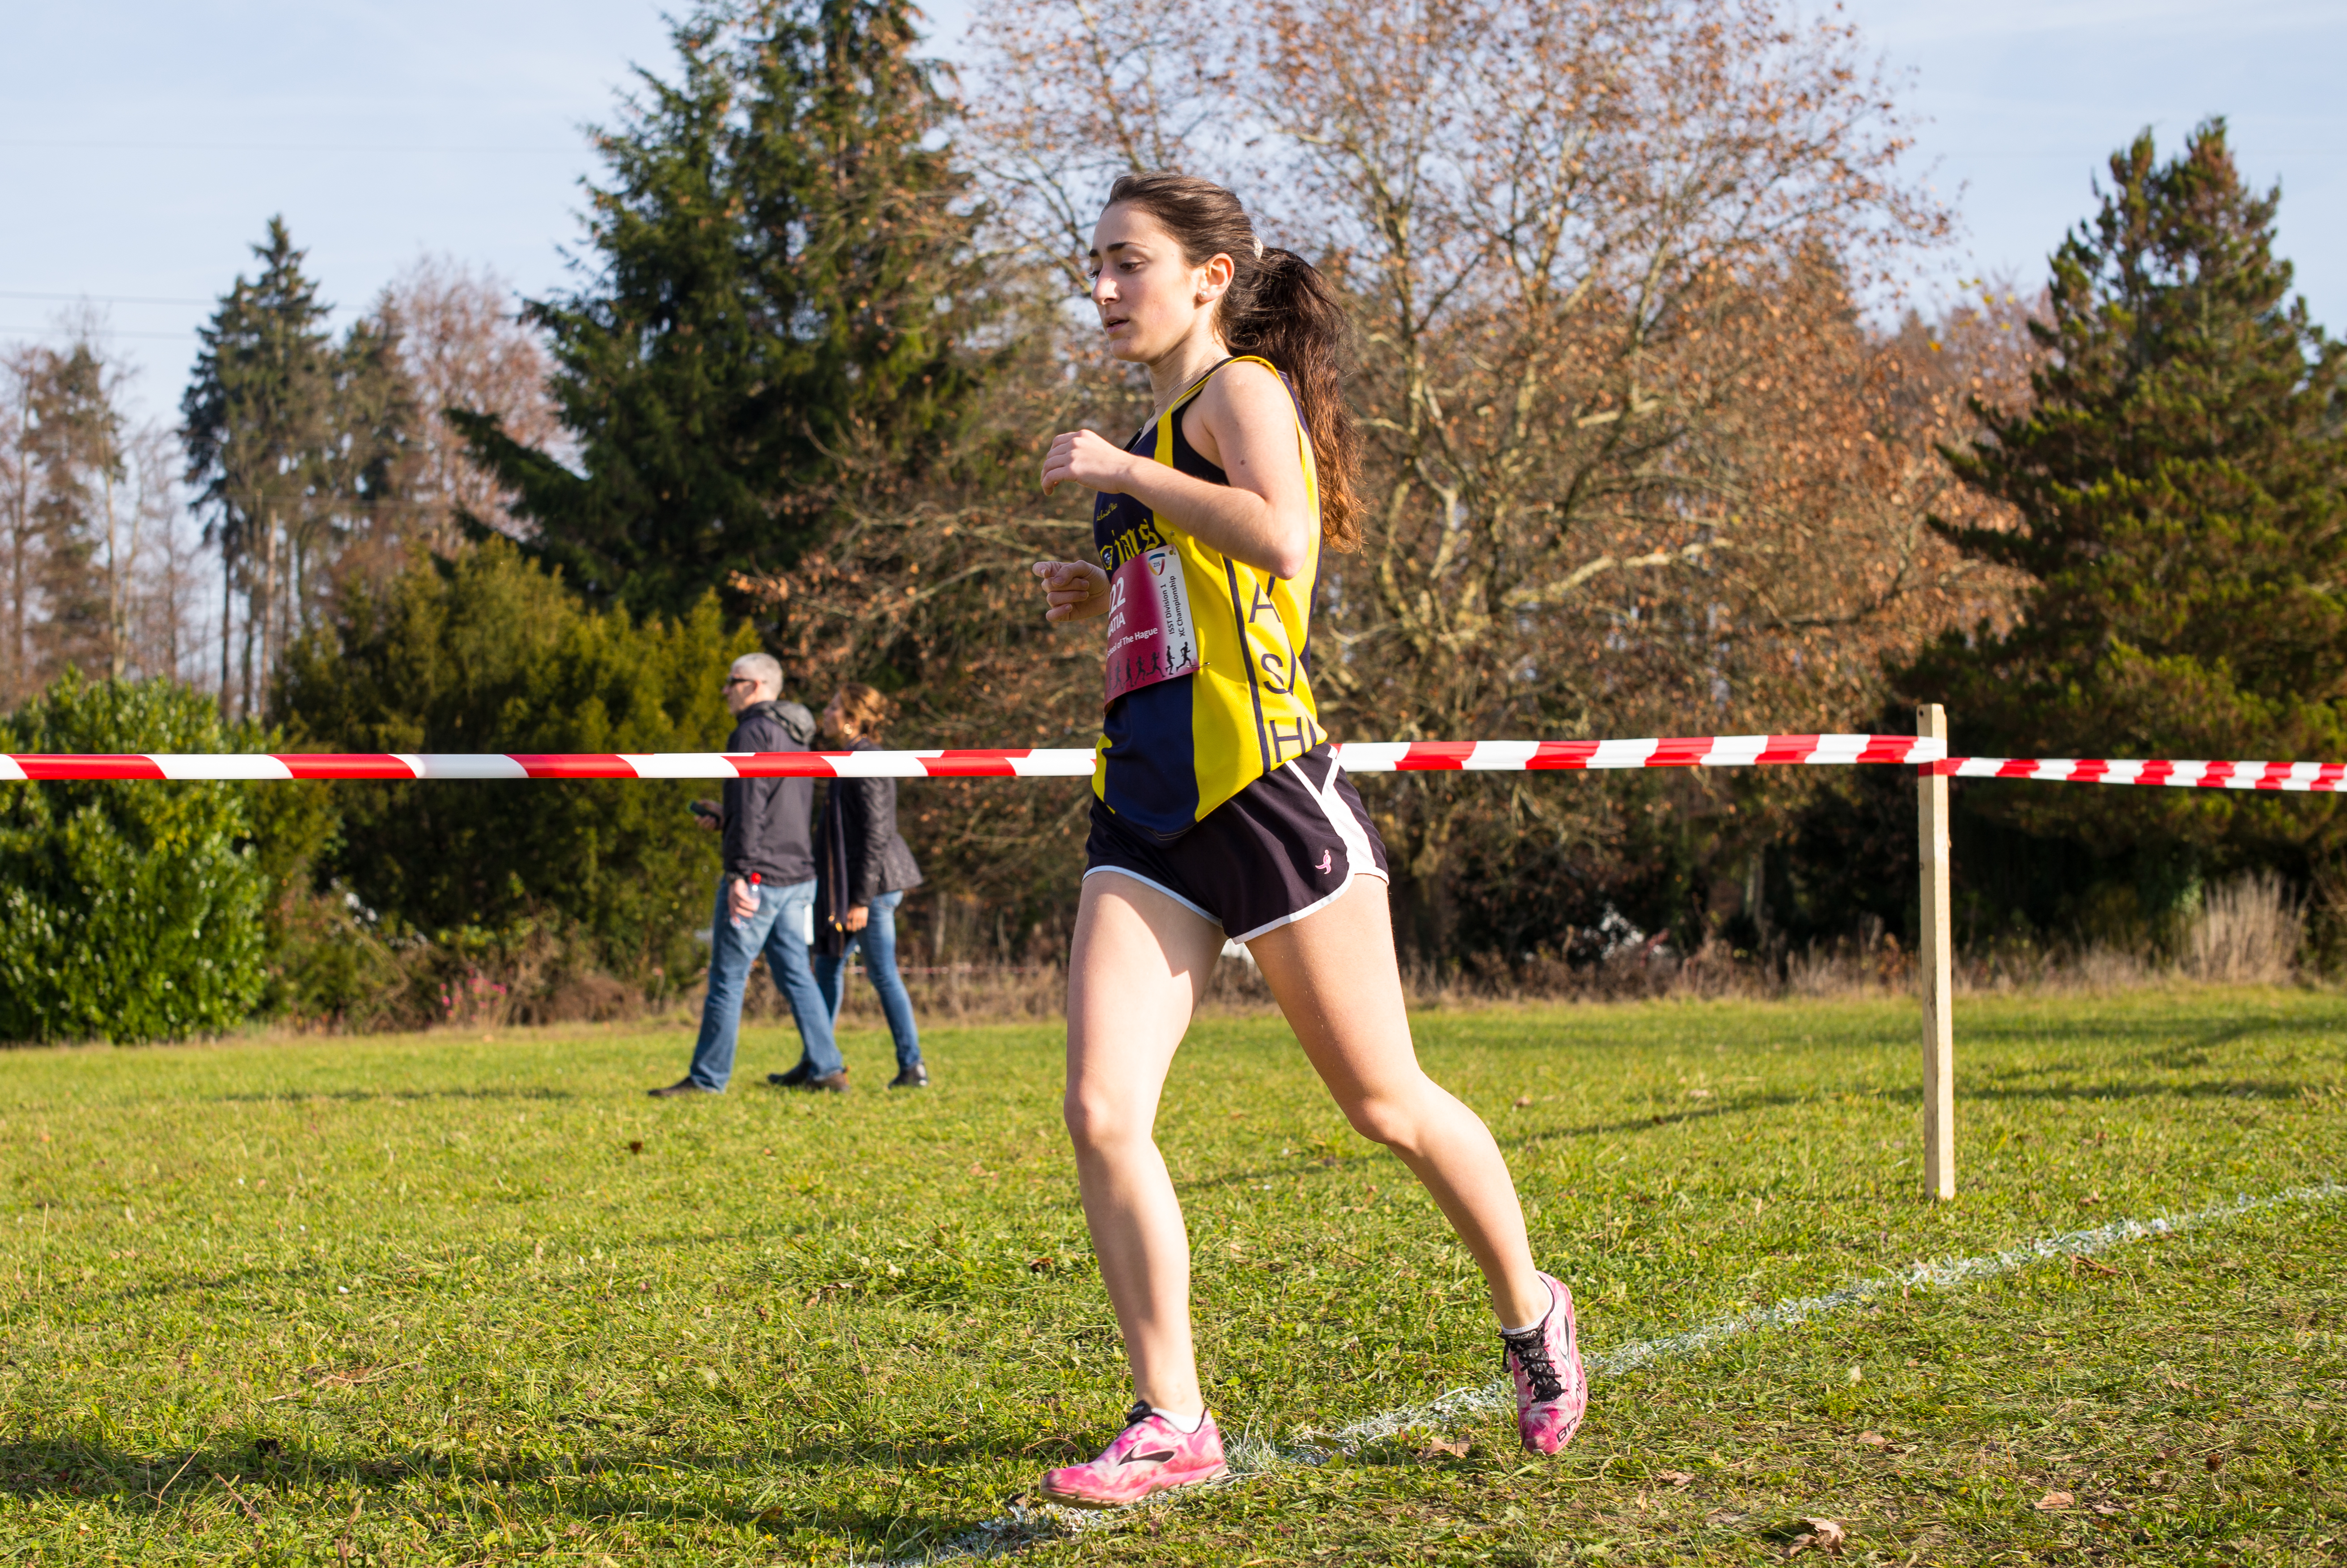
person, trail, running, run, country, jumping, europe, runner, cross, ash, 2015, race, hague, girls, m, american, team, sports, 50, switzerland, school, zurich, runners, endurance, leica, 240, summilux, varsity, athletics, meet, isst, tournament, xc, sprint, physical exercise, human action, endurance sports, ultramarathon, duathlon, cross country running